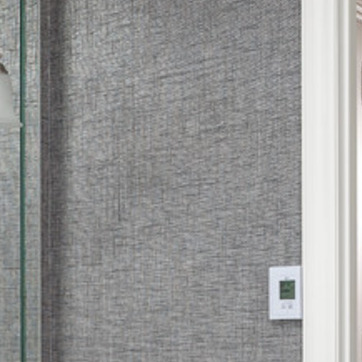
Material: wallpaper